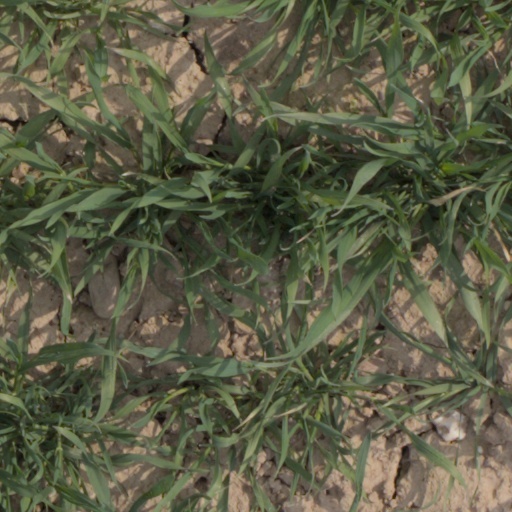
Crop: wheat